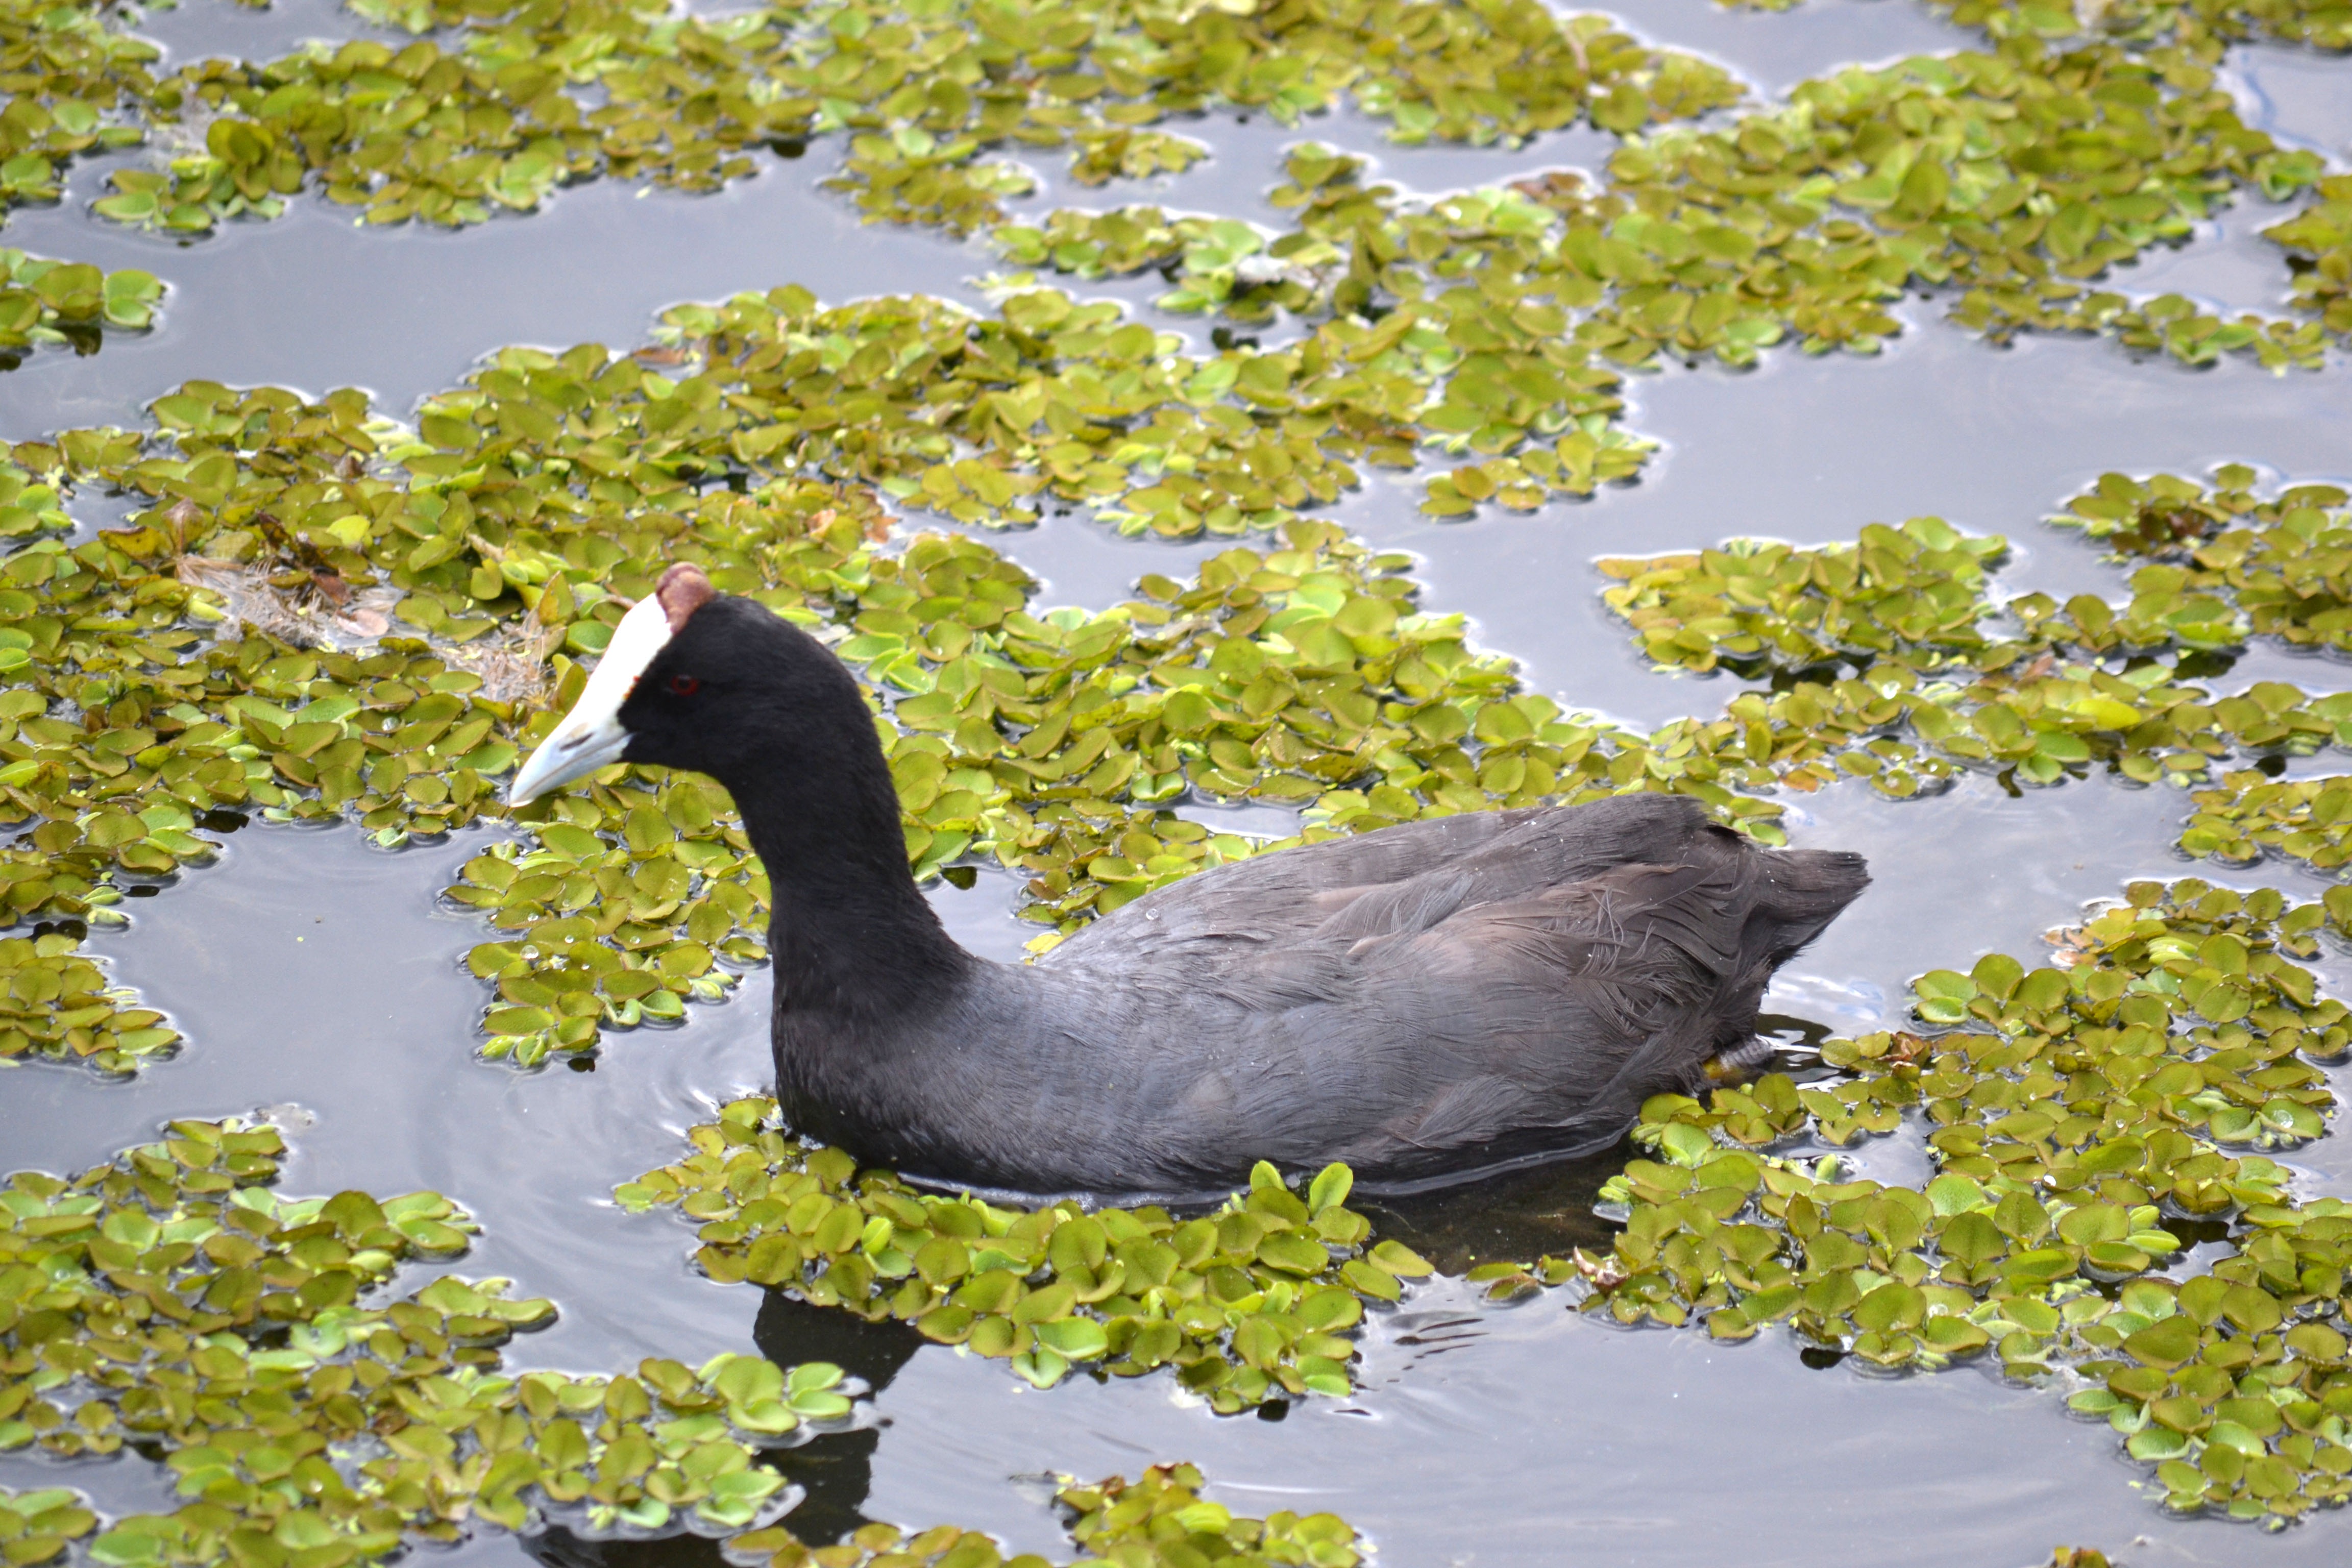
water, nature, bird, flower, lake, animal, pond, wildlife, green, fauna, duck, wetland, waterfowl, water bird, ducks geese and swans